KIAA2013

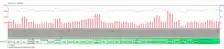
NCBI GEO KIAA2013 expression data as it stands regarding normal tissue samples in the human body.

The KIAA2013 protein has been shown to be expressed ubiquitously across many differing human tissues. However, studies suggest that the small intestine, most specifically the duodenum, as well as the colon and kidneys express higher levels of this protein. RNA-seq data has indicated that this gene is also expressed within the intestine of 20-week-old fetuses. NCBI GEO data of preimplantation embryos indicates that KIAA2013 expression begins to be expressed in high amounts after the 4-cell embryo has developed.